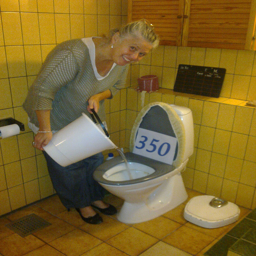
a woman is dumping a bucket into a toilet
A smiling woman pours liquid from a bucket down a toilet.
A smiling woman pours a bucket of water into a toilet.
A women who is pouring water in a toilet.
A woman pouring a bucket of liquid into a toilet.